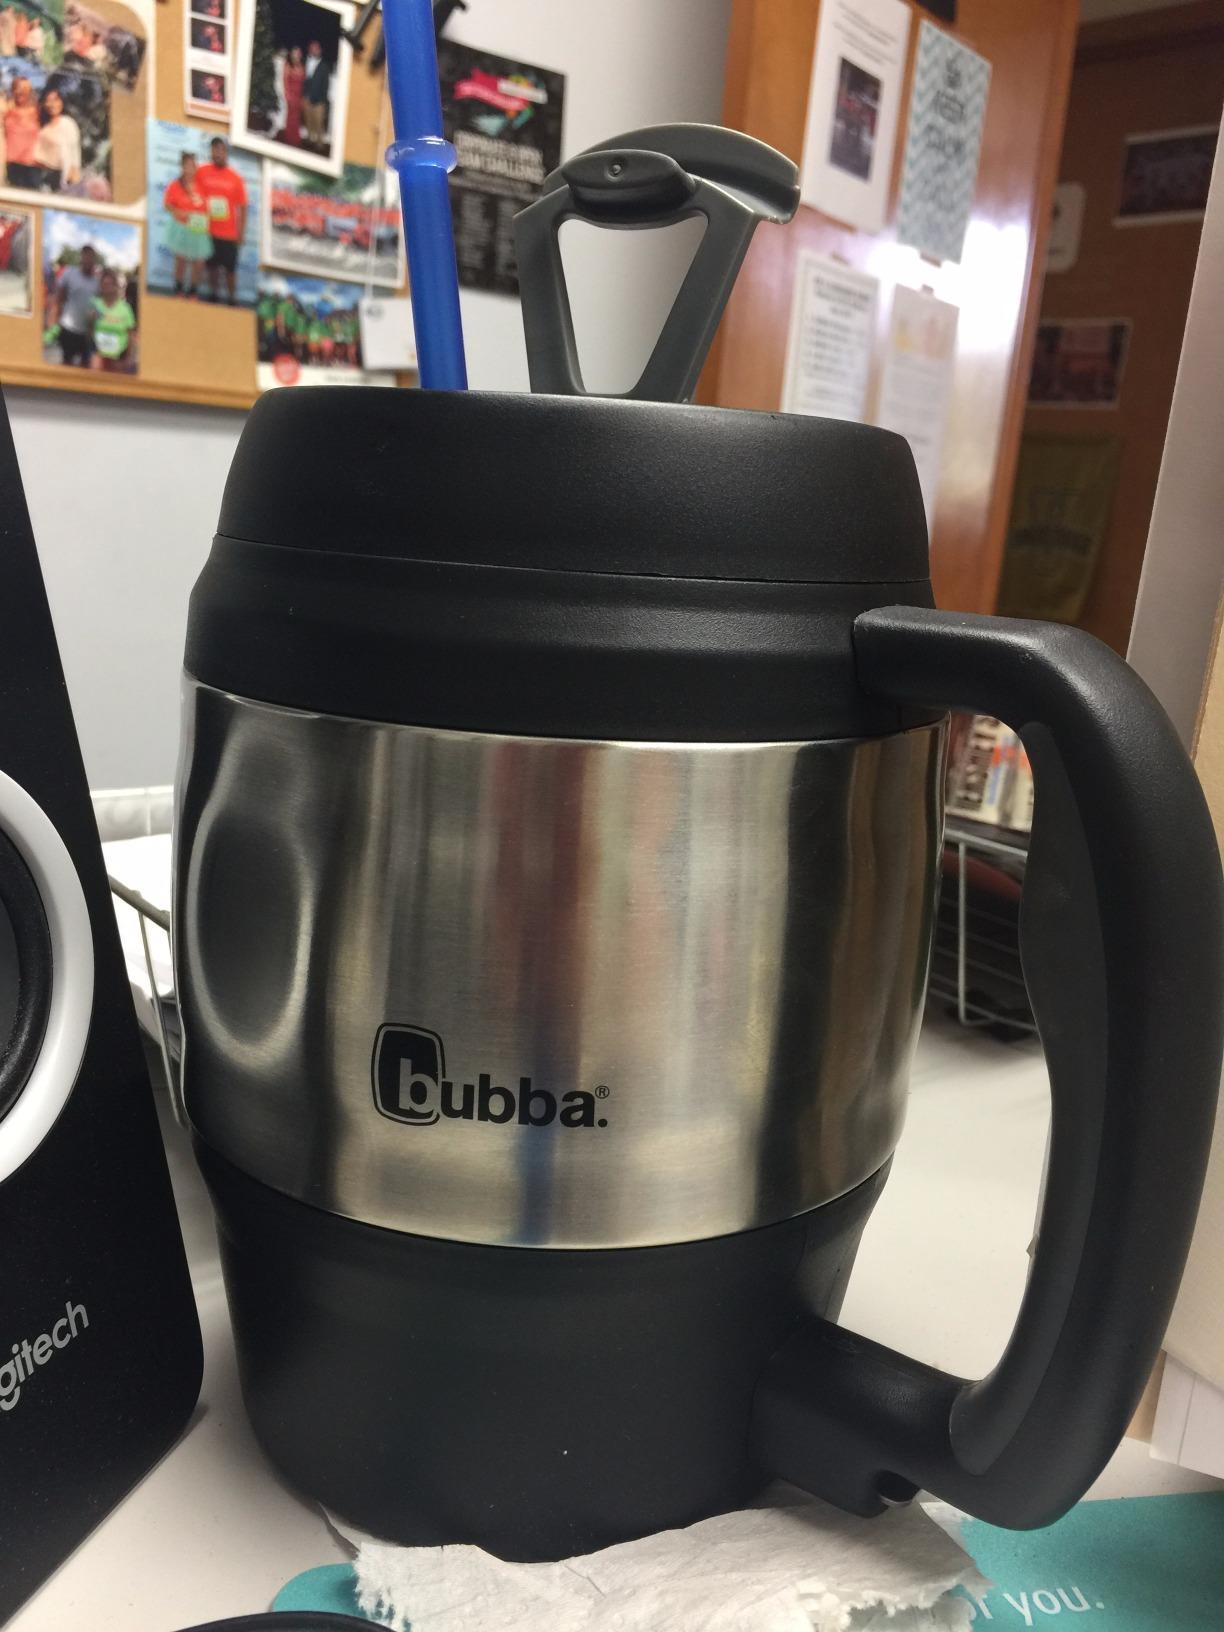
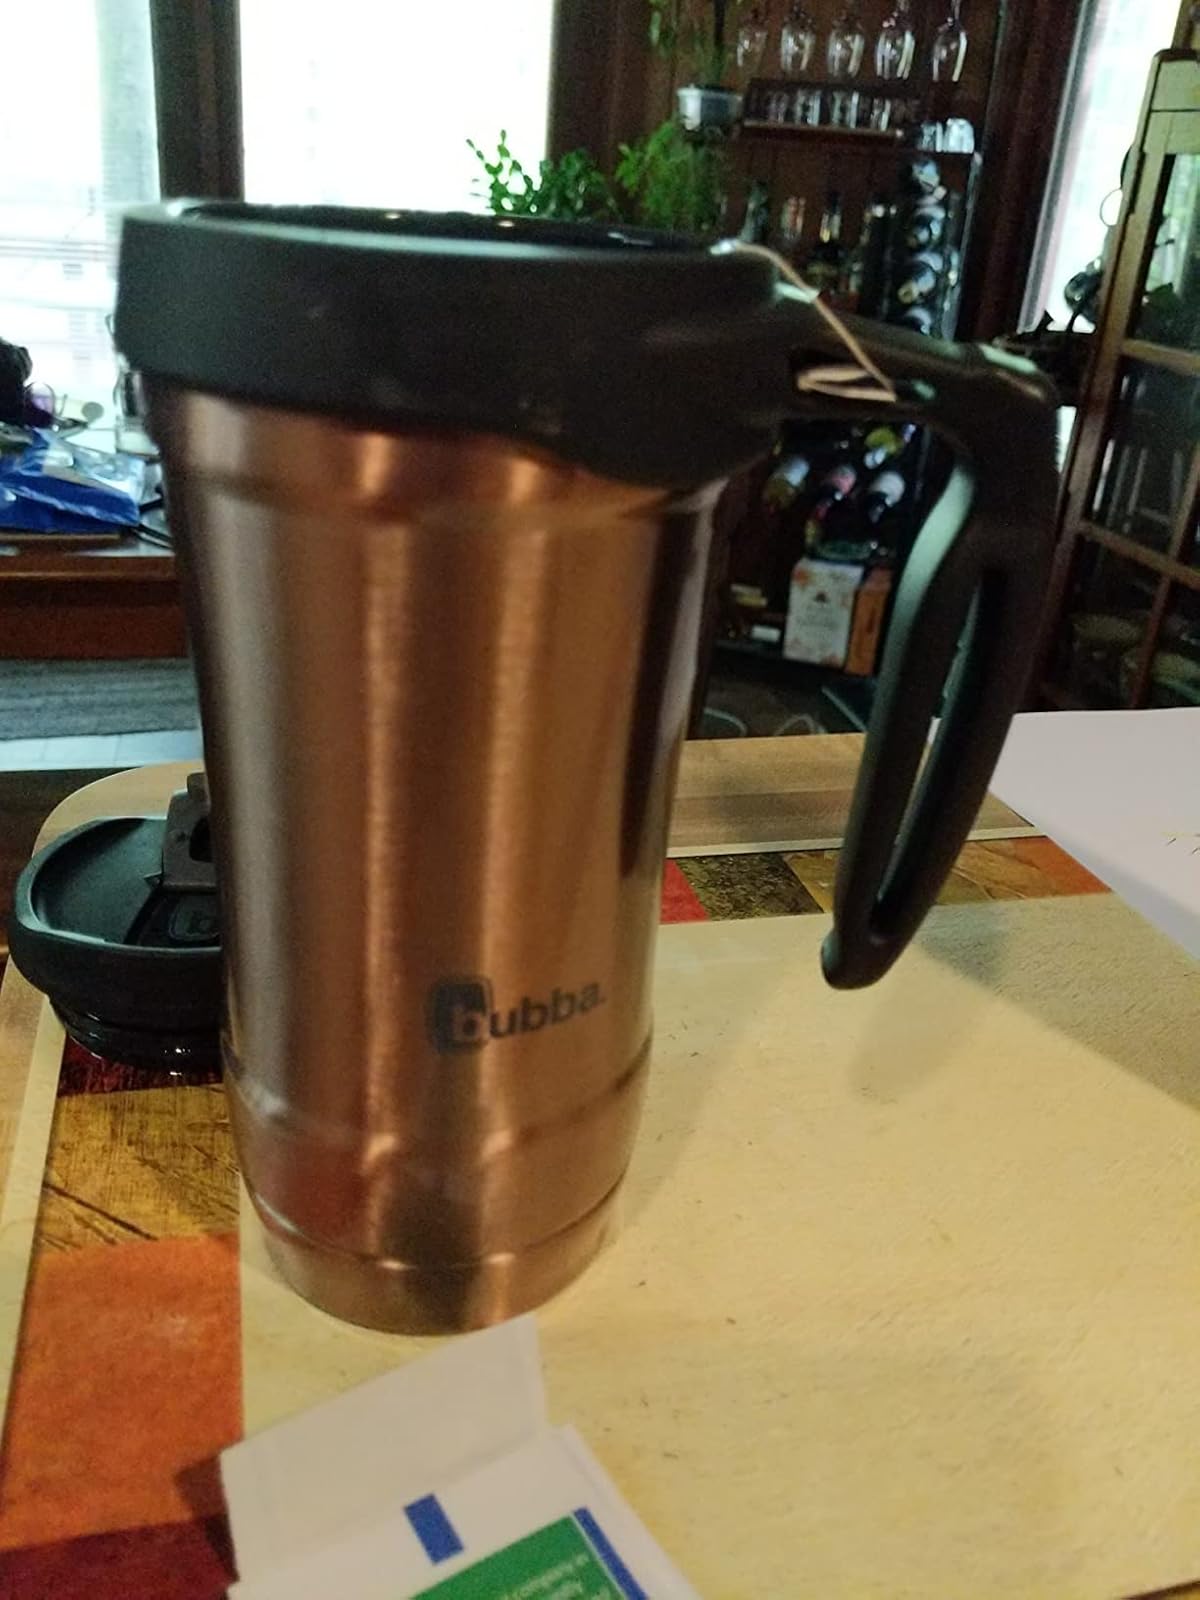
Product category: items_mug
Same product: no